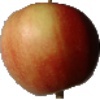
Label: Apple Red 2